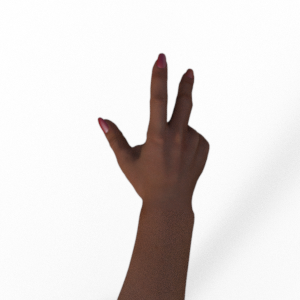
Label: scissors